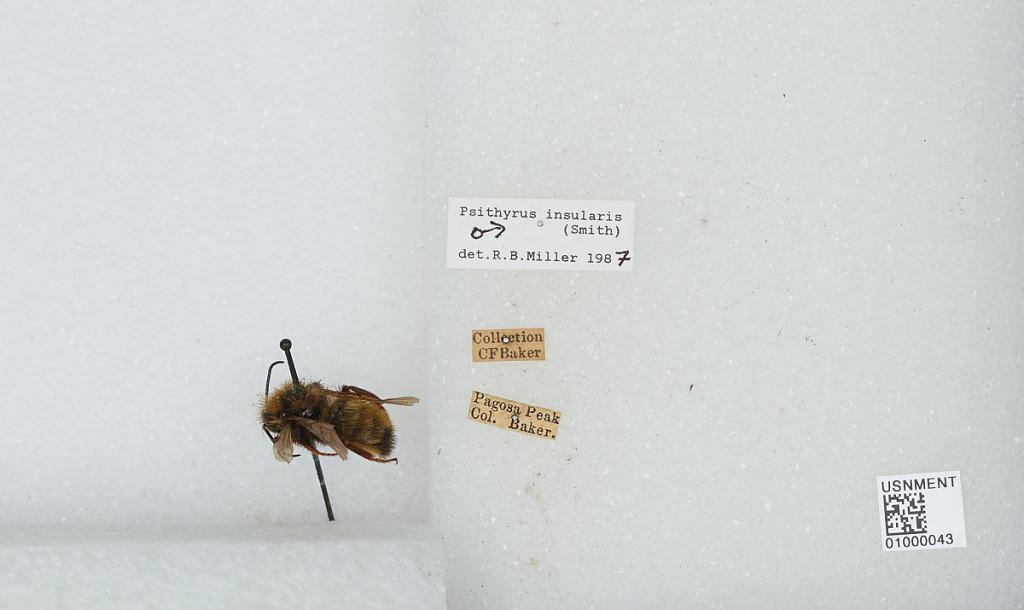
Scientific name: Bombus (Psithyrus) insularis (Smith)
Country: United States
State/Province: Colorado
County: Mineral
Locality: Pagosa Peak
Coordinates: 37.4436, -107.067
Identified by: Miller, R. B.